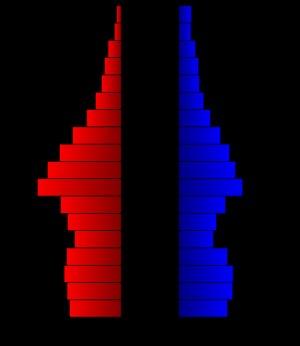
Le comté de Leavenworth est l’un des 105 comtés de l’État du Kansas, aux États-Unis, à la frontière avec le Missouri. Il a été fondé le 25 août 1855.